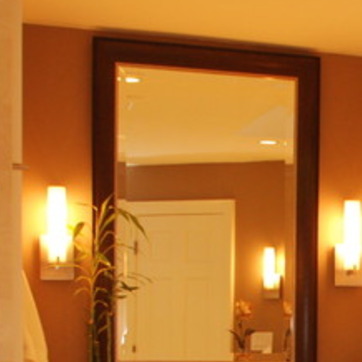
Material: mirror